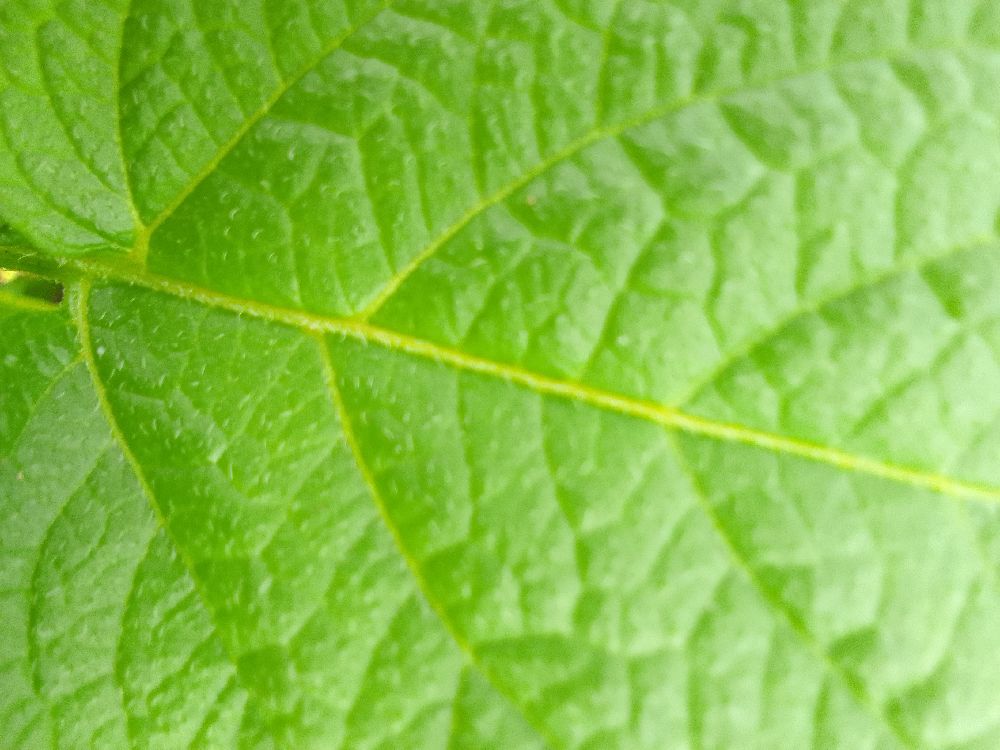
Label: Healthy